Elizabeth Ann Linley

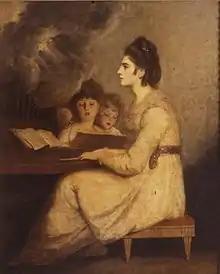
"Mrs Sheridan in the character of St Cecilia", Sir Joshua Reynolds, 1775, Waddesdon Manor

As arranged, Elizabeth refused to get out of bed on 18 March claiming she had a headache and was too ill to perform. Later, once all the members of the family had left the house, Alicia arrived and helped her gather her belongings, staying with her until Sheridan came to collect Elizabeth. Accompanied by a female servant acting as chaperone, the young couple left for France and a marriage ceremony may have taken place there that month, although no record of it exists. The exact details of the couple's route and events surrounding their escape vary, having been embellished and differing versions given. They first travelled to London, at which point they parted from the chaperone, arriving during the late afternoon the next day, where they approached some of Sheridan's friends for money to supplement the small amount they had in their possession; Alicia had given them a modest sum and Elizabeth had around £40 of savings. The couple were unsuccessful in acquiring extra funds, but an oil merchant, who was an acquaintance of Sheridan, helped them to get passage on a small ship destined for Dunkirk.